Paul Mason (diplomat)

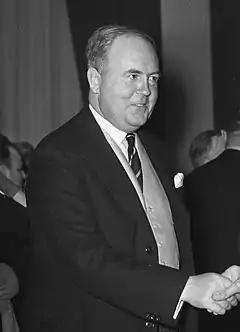
Paul Mason in 1954

Sir Paul Mason (11 June 1904 – 14 May 1978) was a British diplomat, ambassador to the Netherlands from 1954 to 1960 and the British Permanent Representative to the North Atlantic Council from 1960 to 1962.